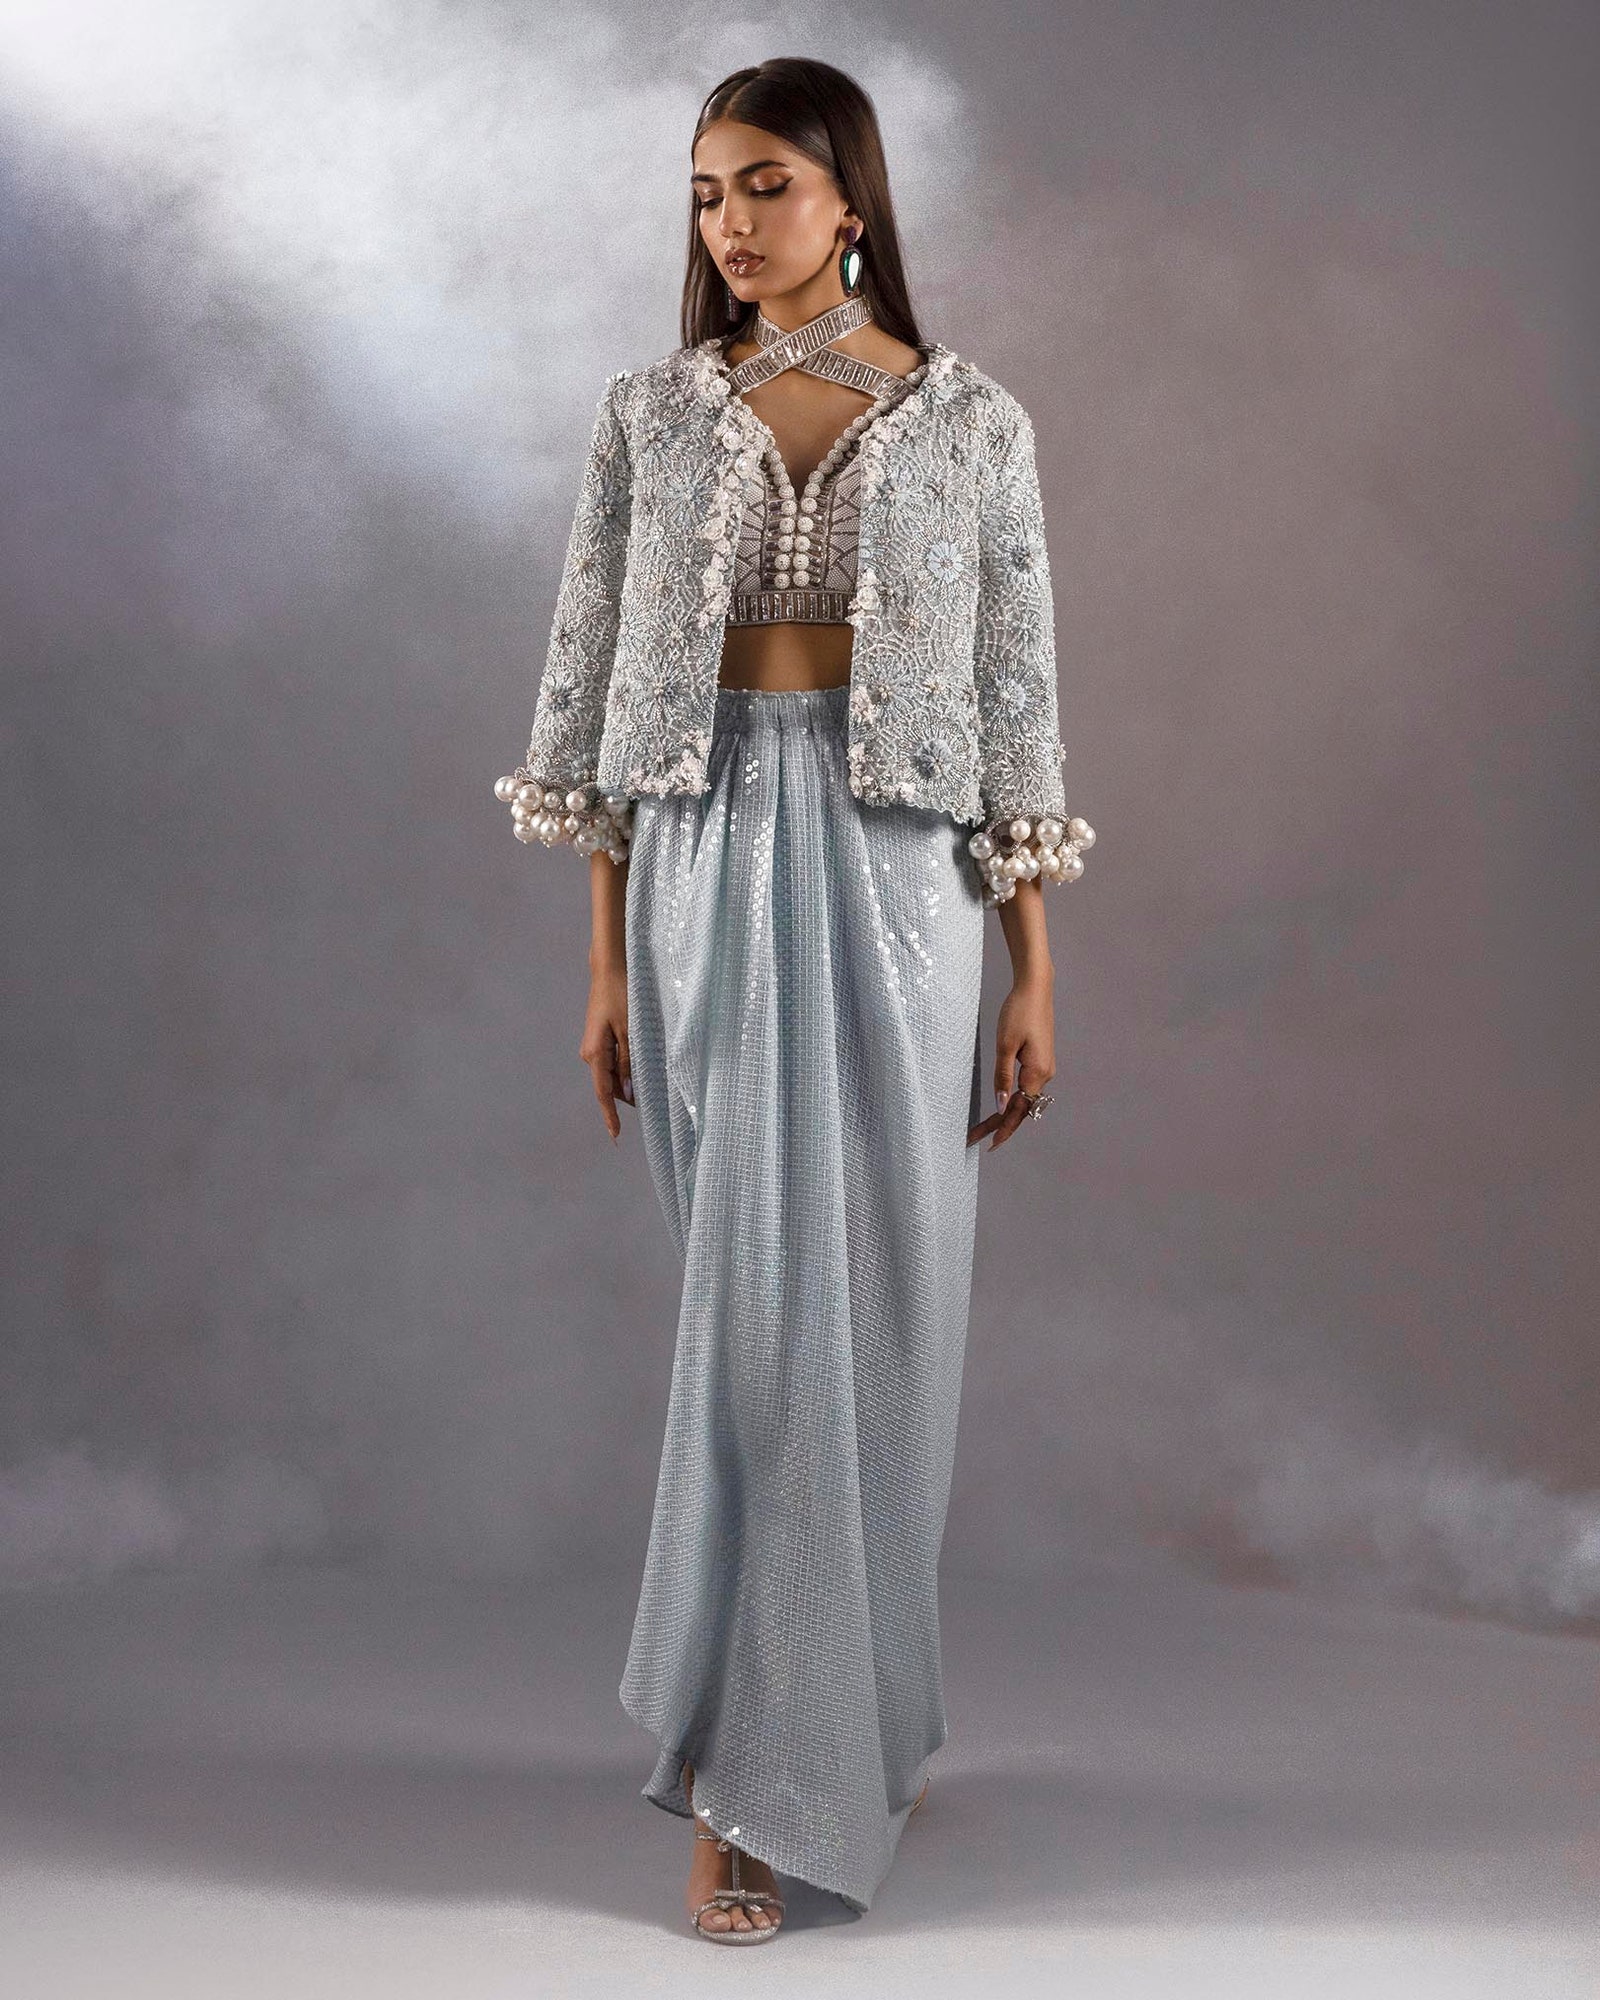
blue silver embroidered jacket